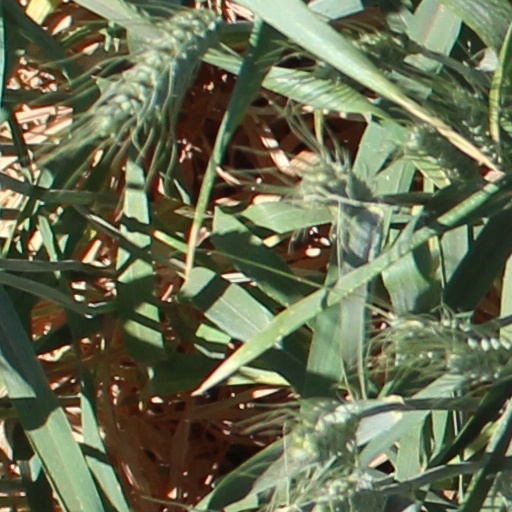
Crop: wheat